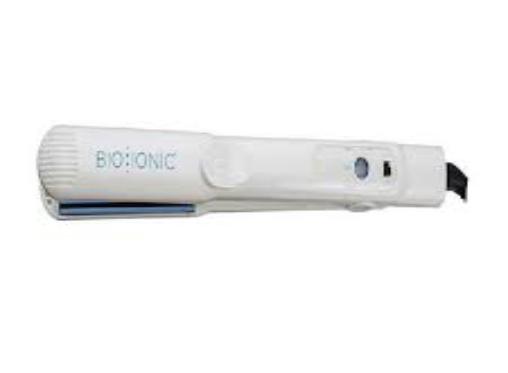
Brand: bio ionic
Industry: Necessities